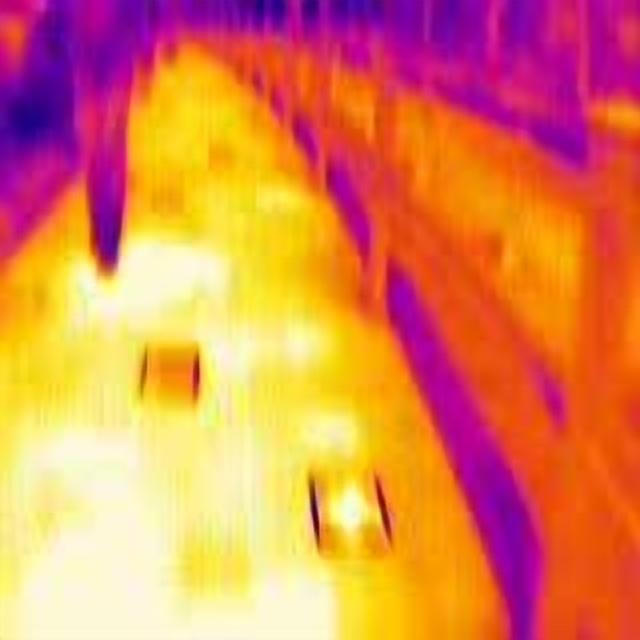
Detected objects:
label: person